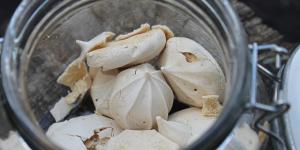
suspiros horneados faciles